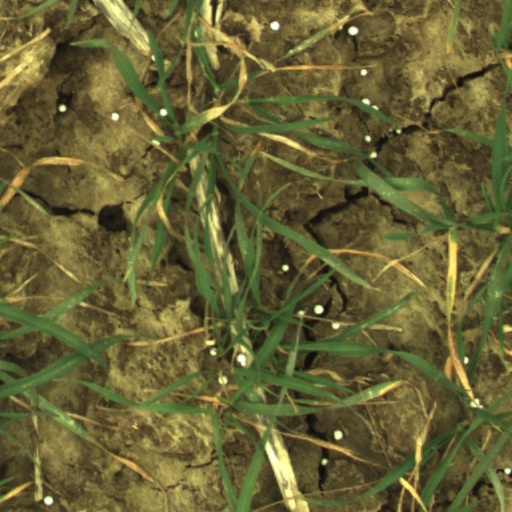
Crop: wheat